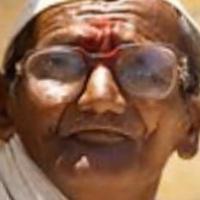
Age group: age 80 +